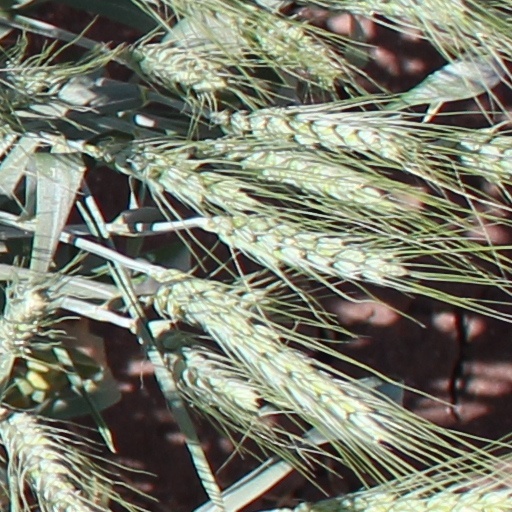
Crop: wheat